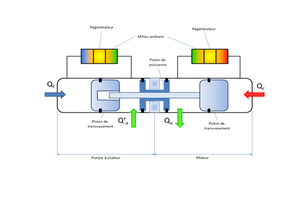
principe de fonctionnement de machine stirling duplex
Le froid Stirling consiste à la production de froid en utilisant le cycle thermodynamique Stirling. Bien que les machines Stirling soient peu connues du grand public, les installations de réfrigération utilisant ce cycle thermodynamique sont nombreuses dans l’industrie, allant du domaine de la cryogénie à l’aérospatial en passant par la climatisation, de même que dans le secteur militaire où la performance spécifique est primordiale et où les surcoûts provenant d’exigence en matériaux et en processus de fabrication ne constituent pas un obstacle majeur.